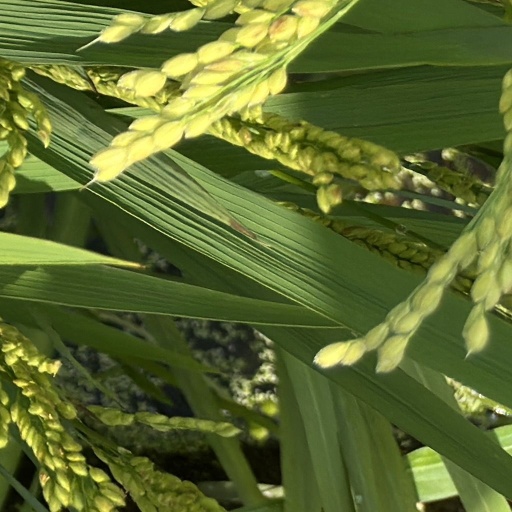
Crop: rice